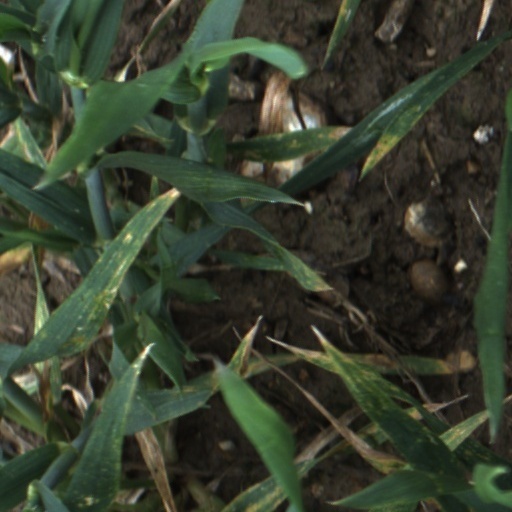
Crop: wheat